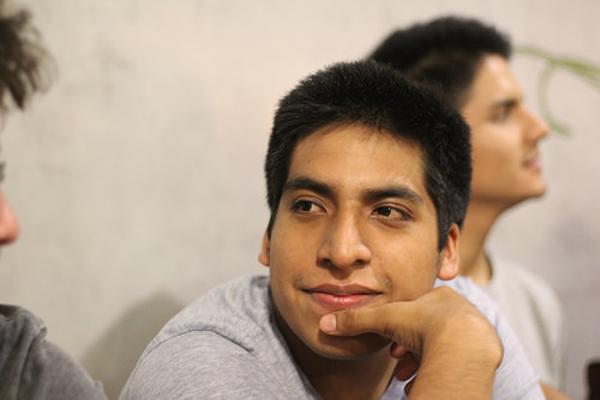
回答: 『おはよ、もう風邪治ったの?』「お陰様で...とりあえず学級委員から図書委員まで全12委員全て俺になってる理由から聞こうか」